Mexico

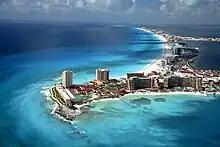
The resort town of Cancún, May 2008

The foreign relations of Mexico are directed by the President of Mexico and managed through the Ministry of Foreign Affairs. The principles of the foreign policy are constitutionally recognized in the Article 89, Section 10, which include: respect for international law and legal equality of states, their sovereignty and independence, trend to non-interventionism in the domestic affairs of other countries, peaceful resolution of conflicts, and promotion of collective security through active participation in international organizations. Since the 1930s, the Estrada Doctrine has served as a crucial complement to these principles.